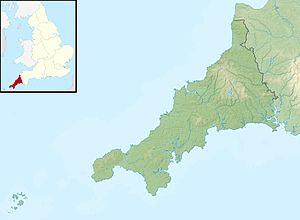
St Agnes est une île de l'archipel des Sorlingues, au sud-ouest de l'Angleterre.
La baie de Cawsand est une baie sur sud-est des Cornouailles, en Angleterre.
Le paysage minier des Cornouailles et de l’ouest du Devon est un site inscrit au patrimoine mondial. Il est situé comme son nom l'indique en Cornouailles et dans l’ouest du Devon, régions du sud-ouest du Royaume-Uni. Ce site a été ajouté en juillet 2006 à la liste du patrimoine mondial durant la 30ᵉ session du comité du patrimoine mondial.